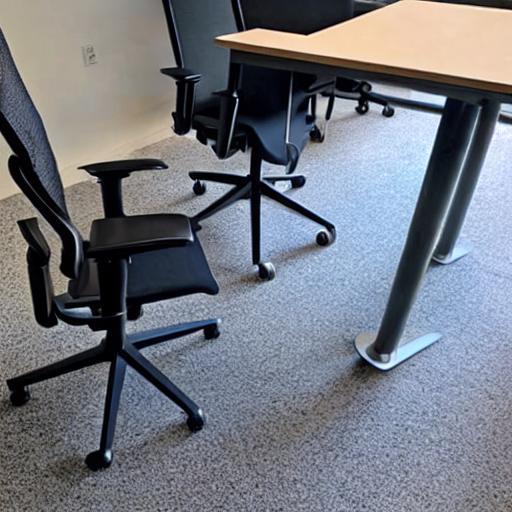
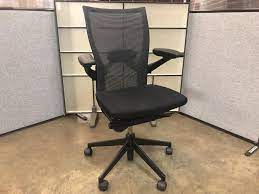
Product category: items_chair
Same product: no